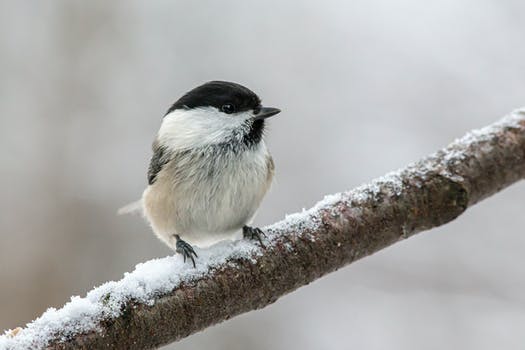
Label: No Watermark